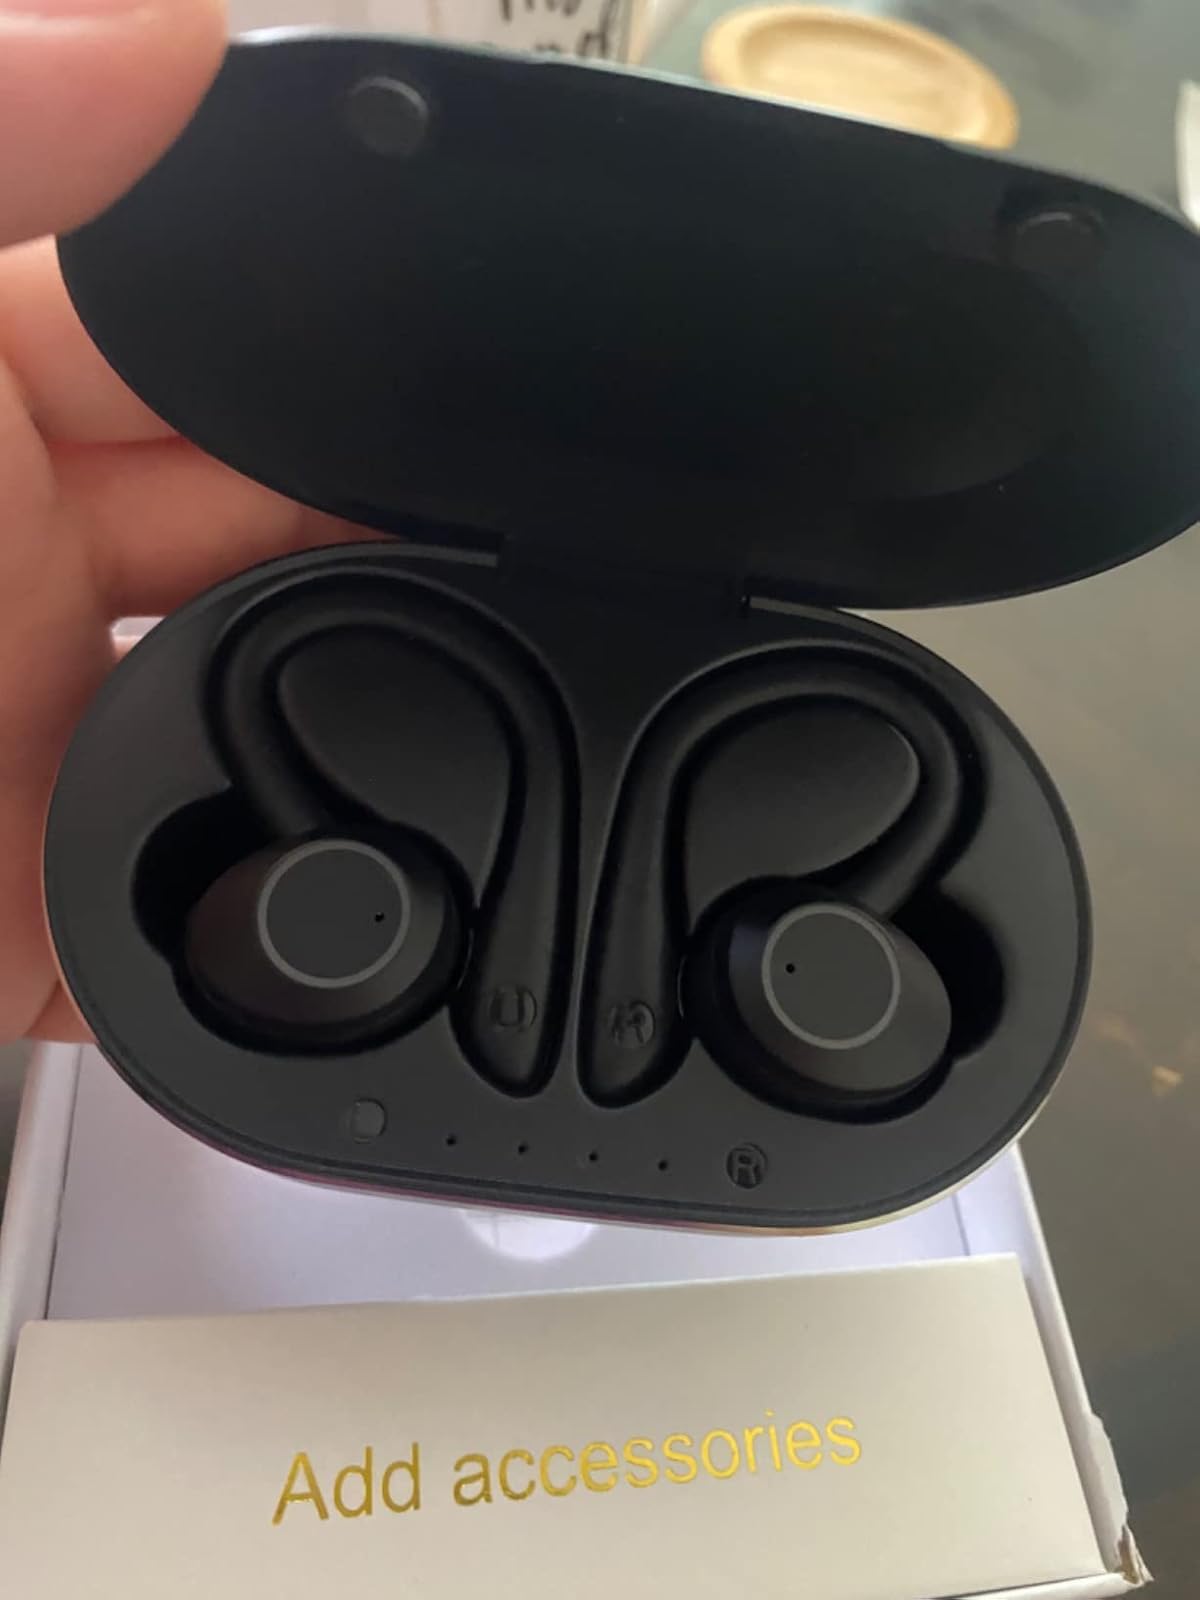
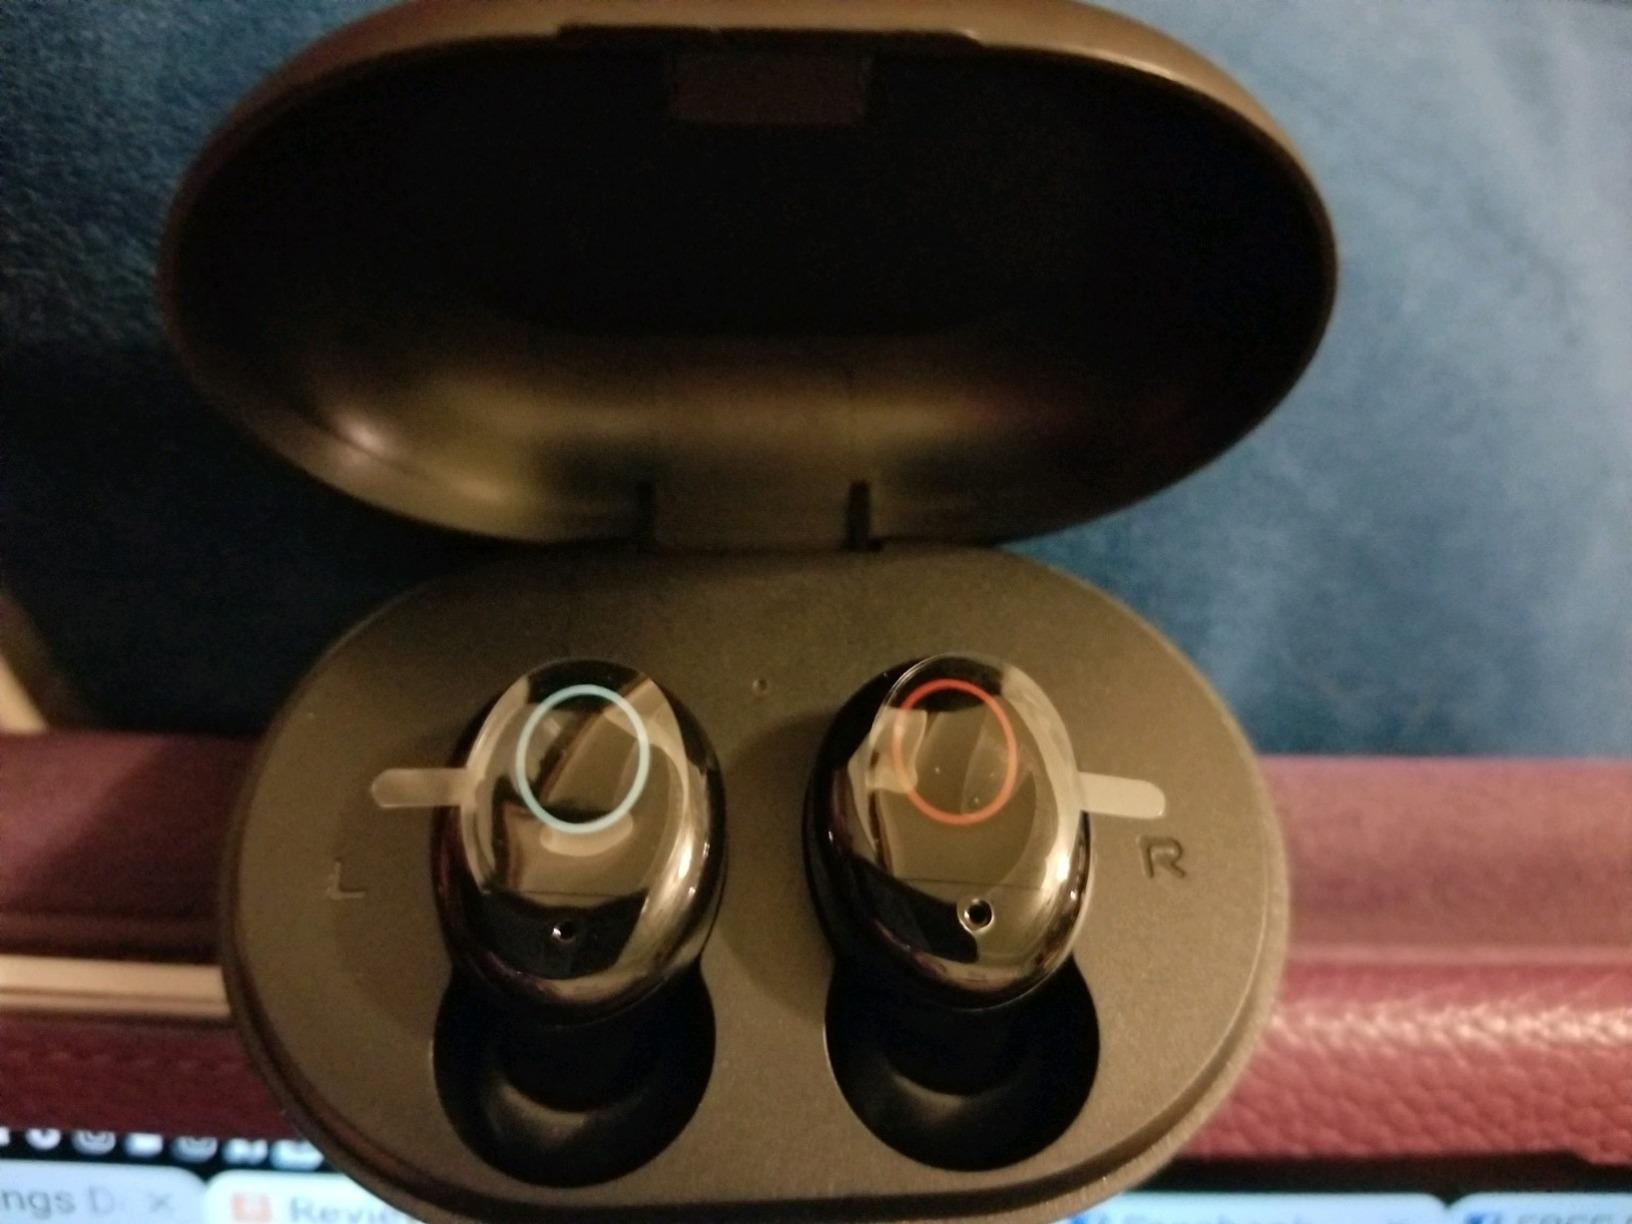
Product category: earbuds
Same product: no